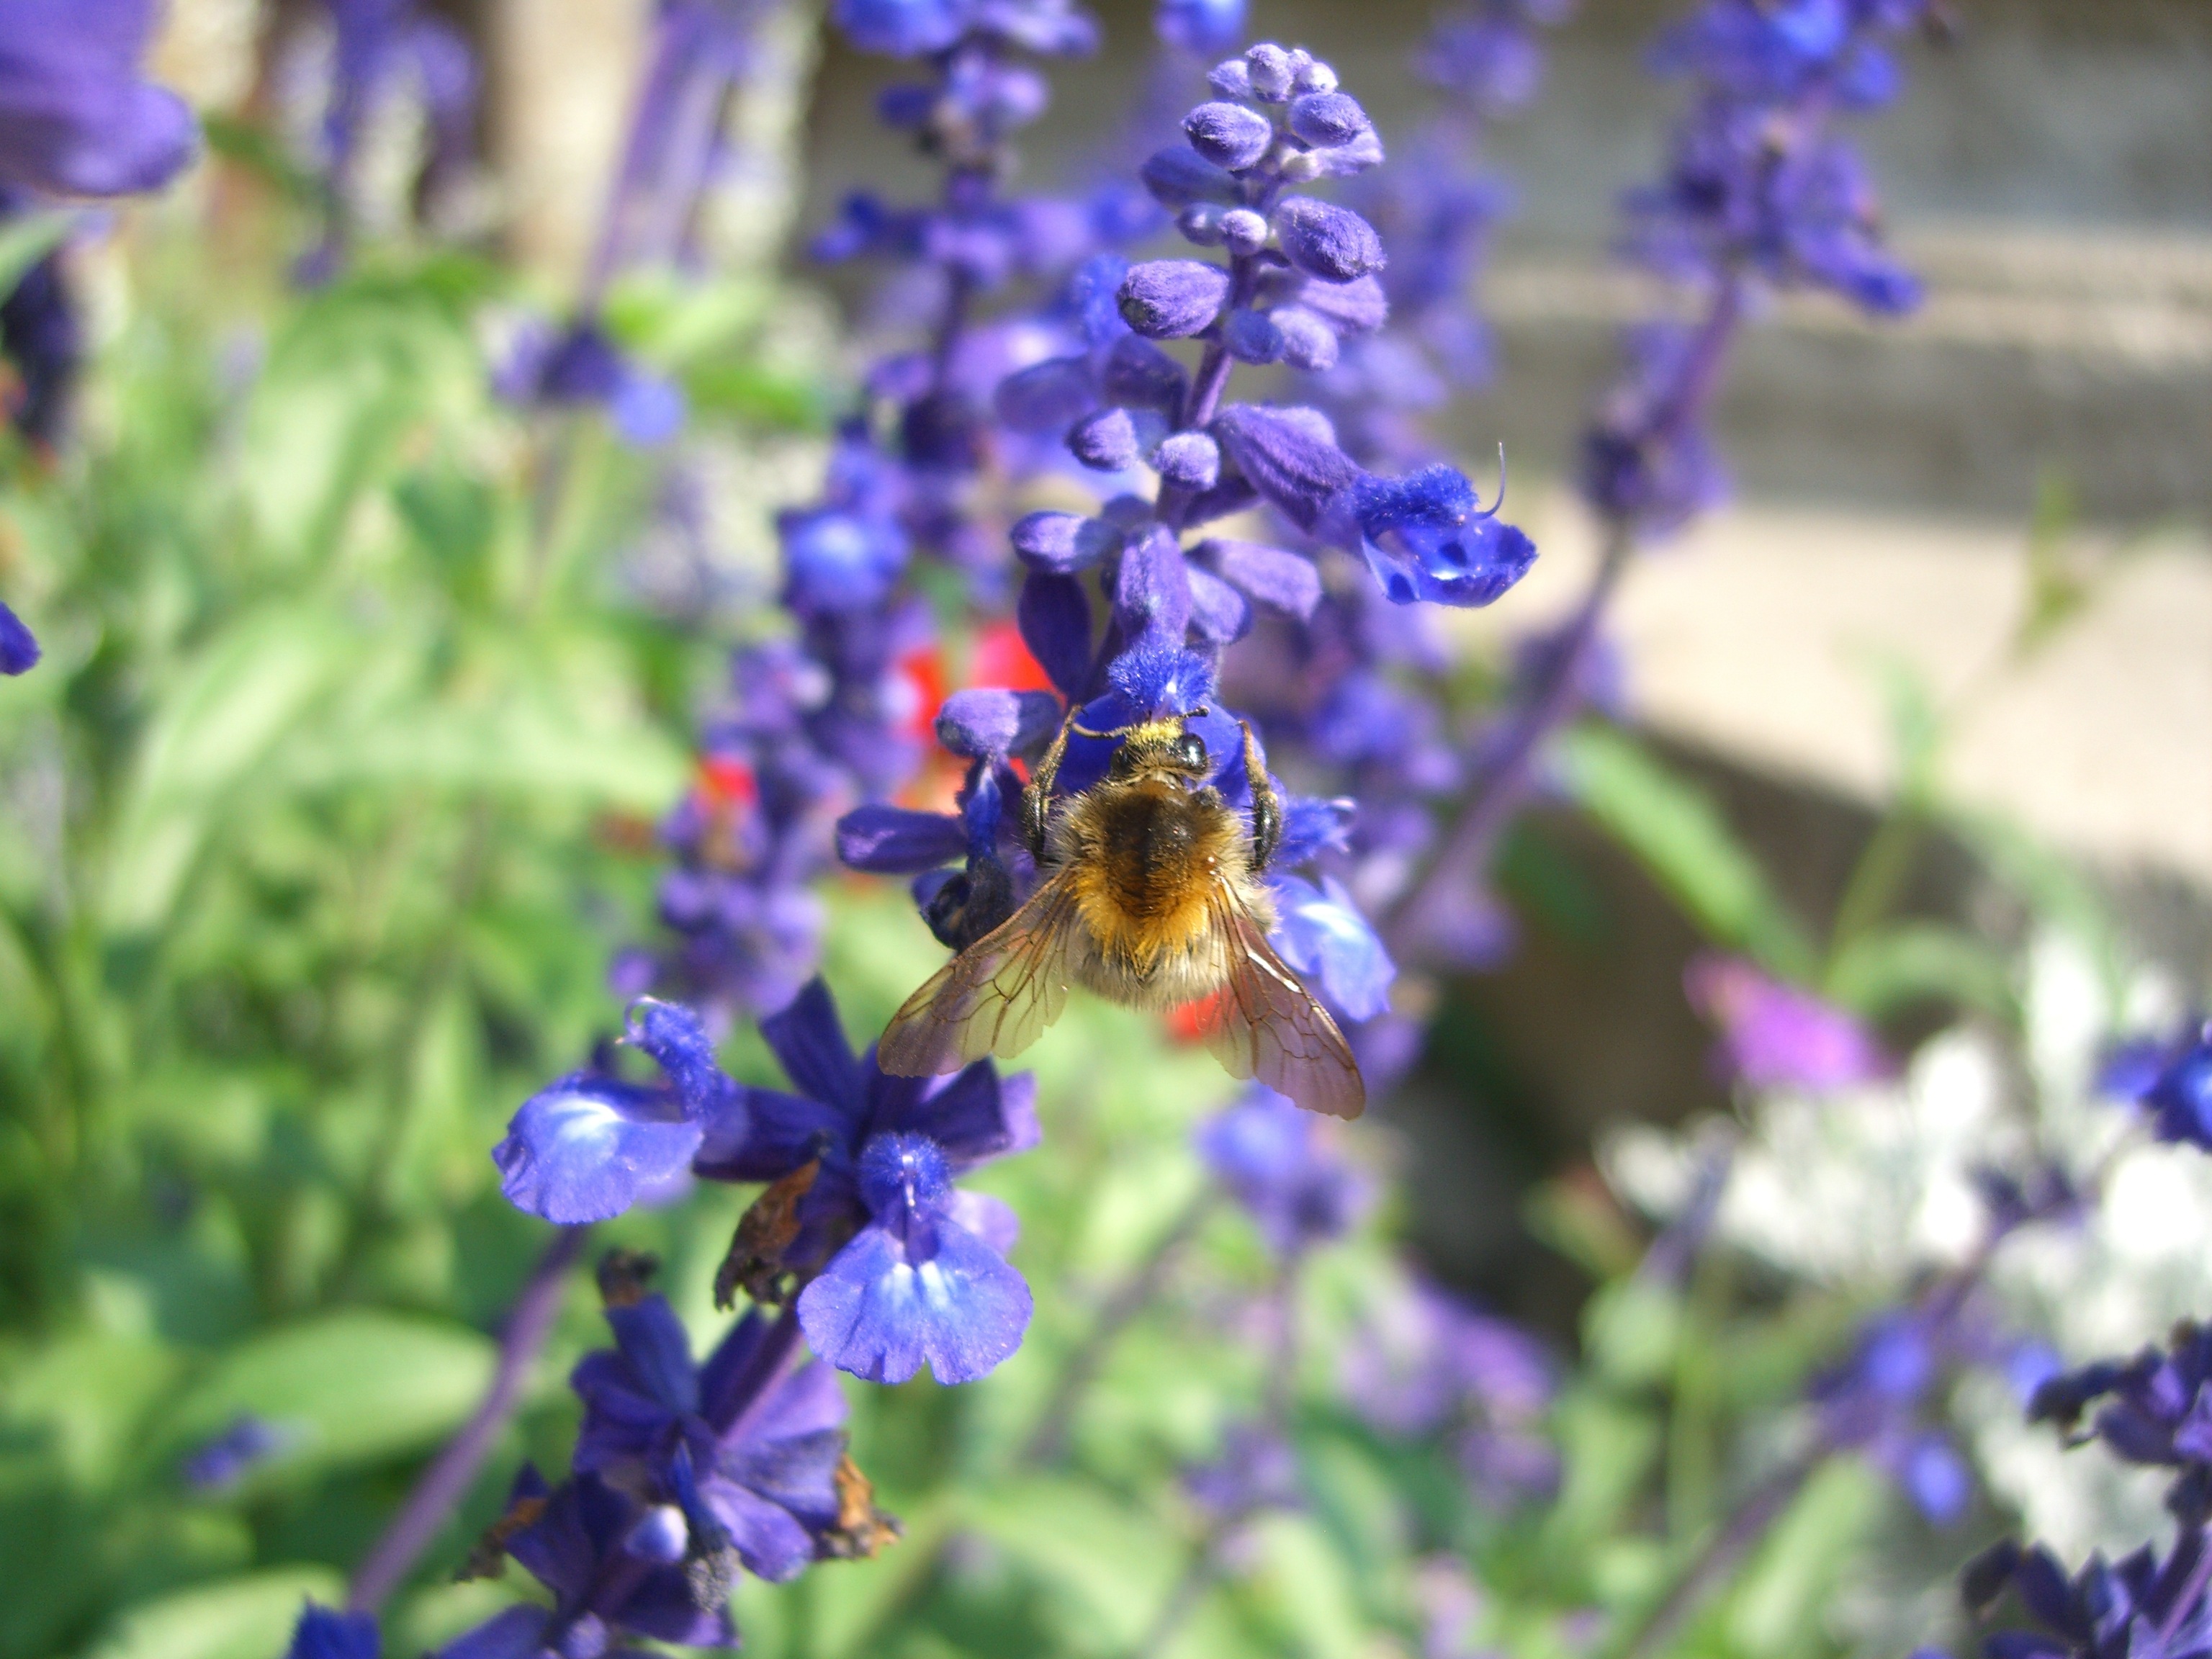
blossom, plant, meadow, flower, summer, herb, insect, botany, garden, flora, lavender, invertebrate, wildflower, bee, bumblebee, nectar, fragrance, macro photography, flowering plant, honey bee, pollinator, land plant, membrane winged insect, english lavender